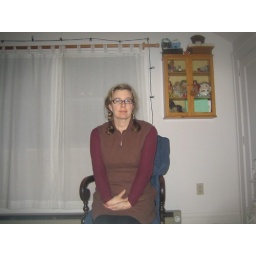
In the rocking chair in my bedroom